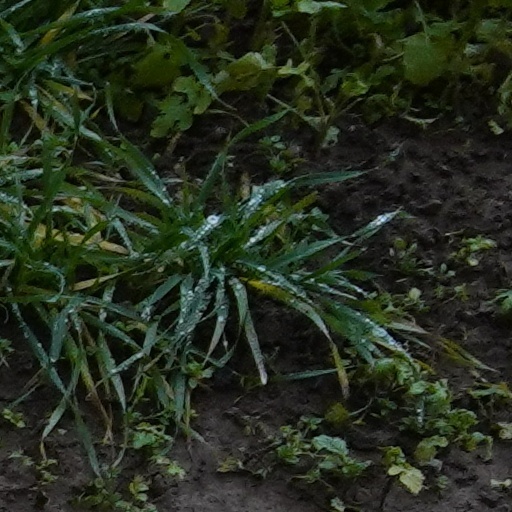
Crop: wheat